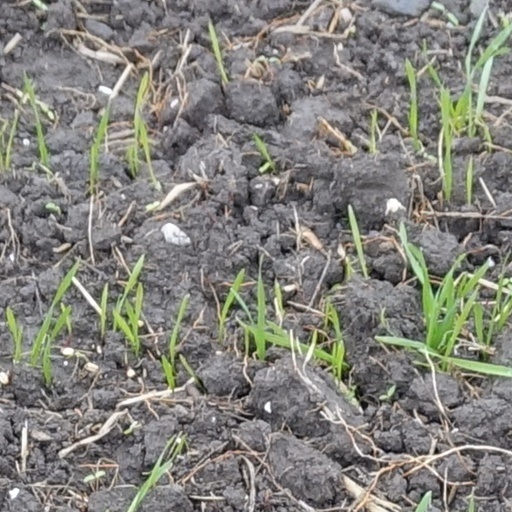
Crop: wheat